Concepción, Paraguay

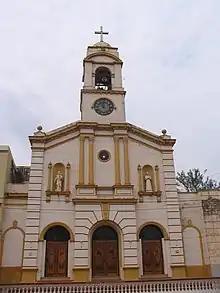
Main Catholic chapel in Concepción

Concepción is located in very close proximity to the Tropic of Capricorn, with the latitudinal line lying just south of the city. The city has a tropical savanna climate (Köppen: "Aw") with abundant annual precipitation, although possessing a highly prominent summer peak. Summers are very hot, rainy, and often oppressively humid. Severe thunderstorms are very common in the summer and have the capability to dump copious amounts of rainfall in a short period of time, along with destructively high winds and occasional hail. Winter is much drier and considerably cooler, with near drought-like conditions often prevailing.